Lantana

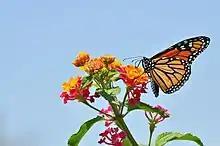
"Lantana" can be used in butterfly gardening.

Some species are invasive, and are considered to be noxious weeds, such as in South Asia, Southern Africa and Australia. In the United States, lantanas are invasive in the southeast, especially coastal regions of the Carolinas, Georgia, Florida, and the Gulf Coast.